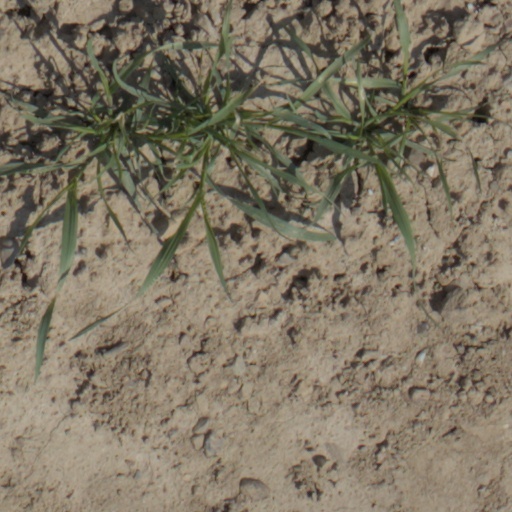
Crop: wheat